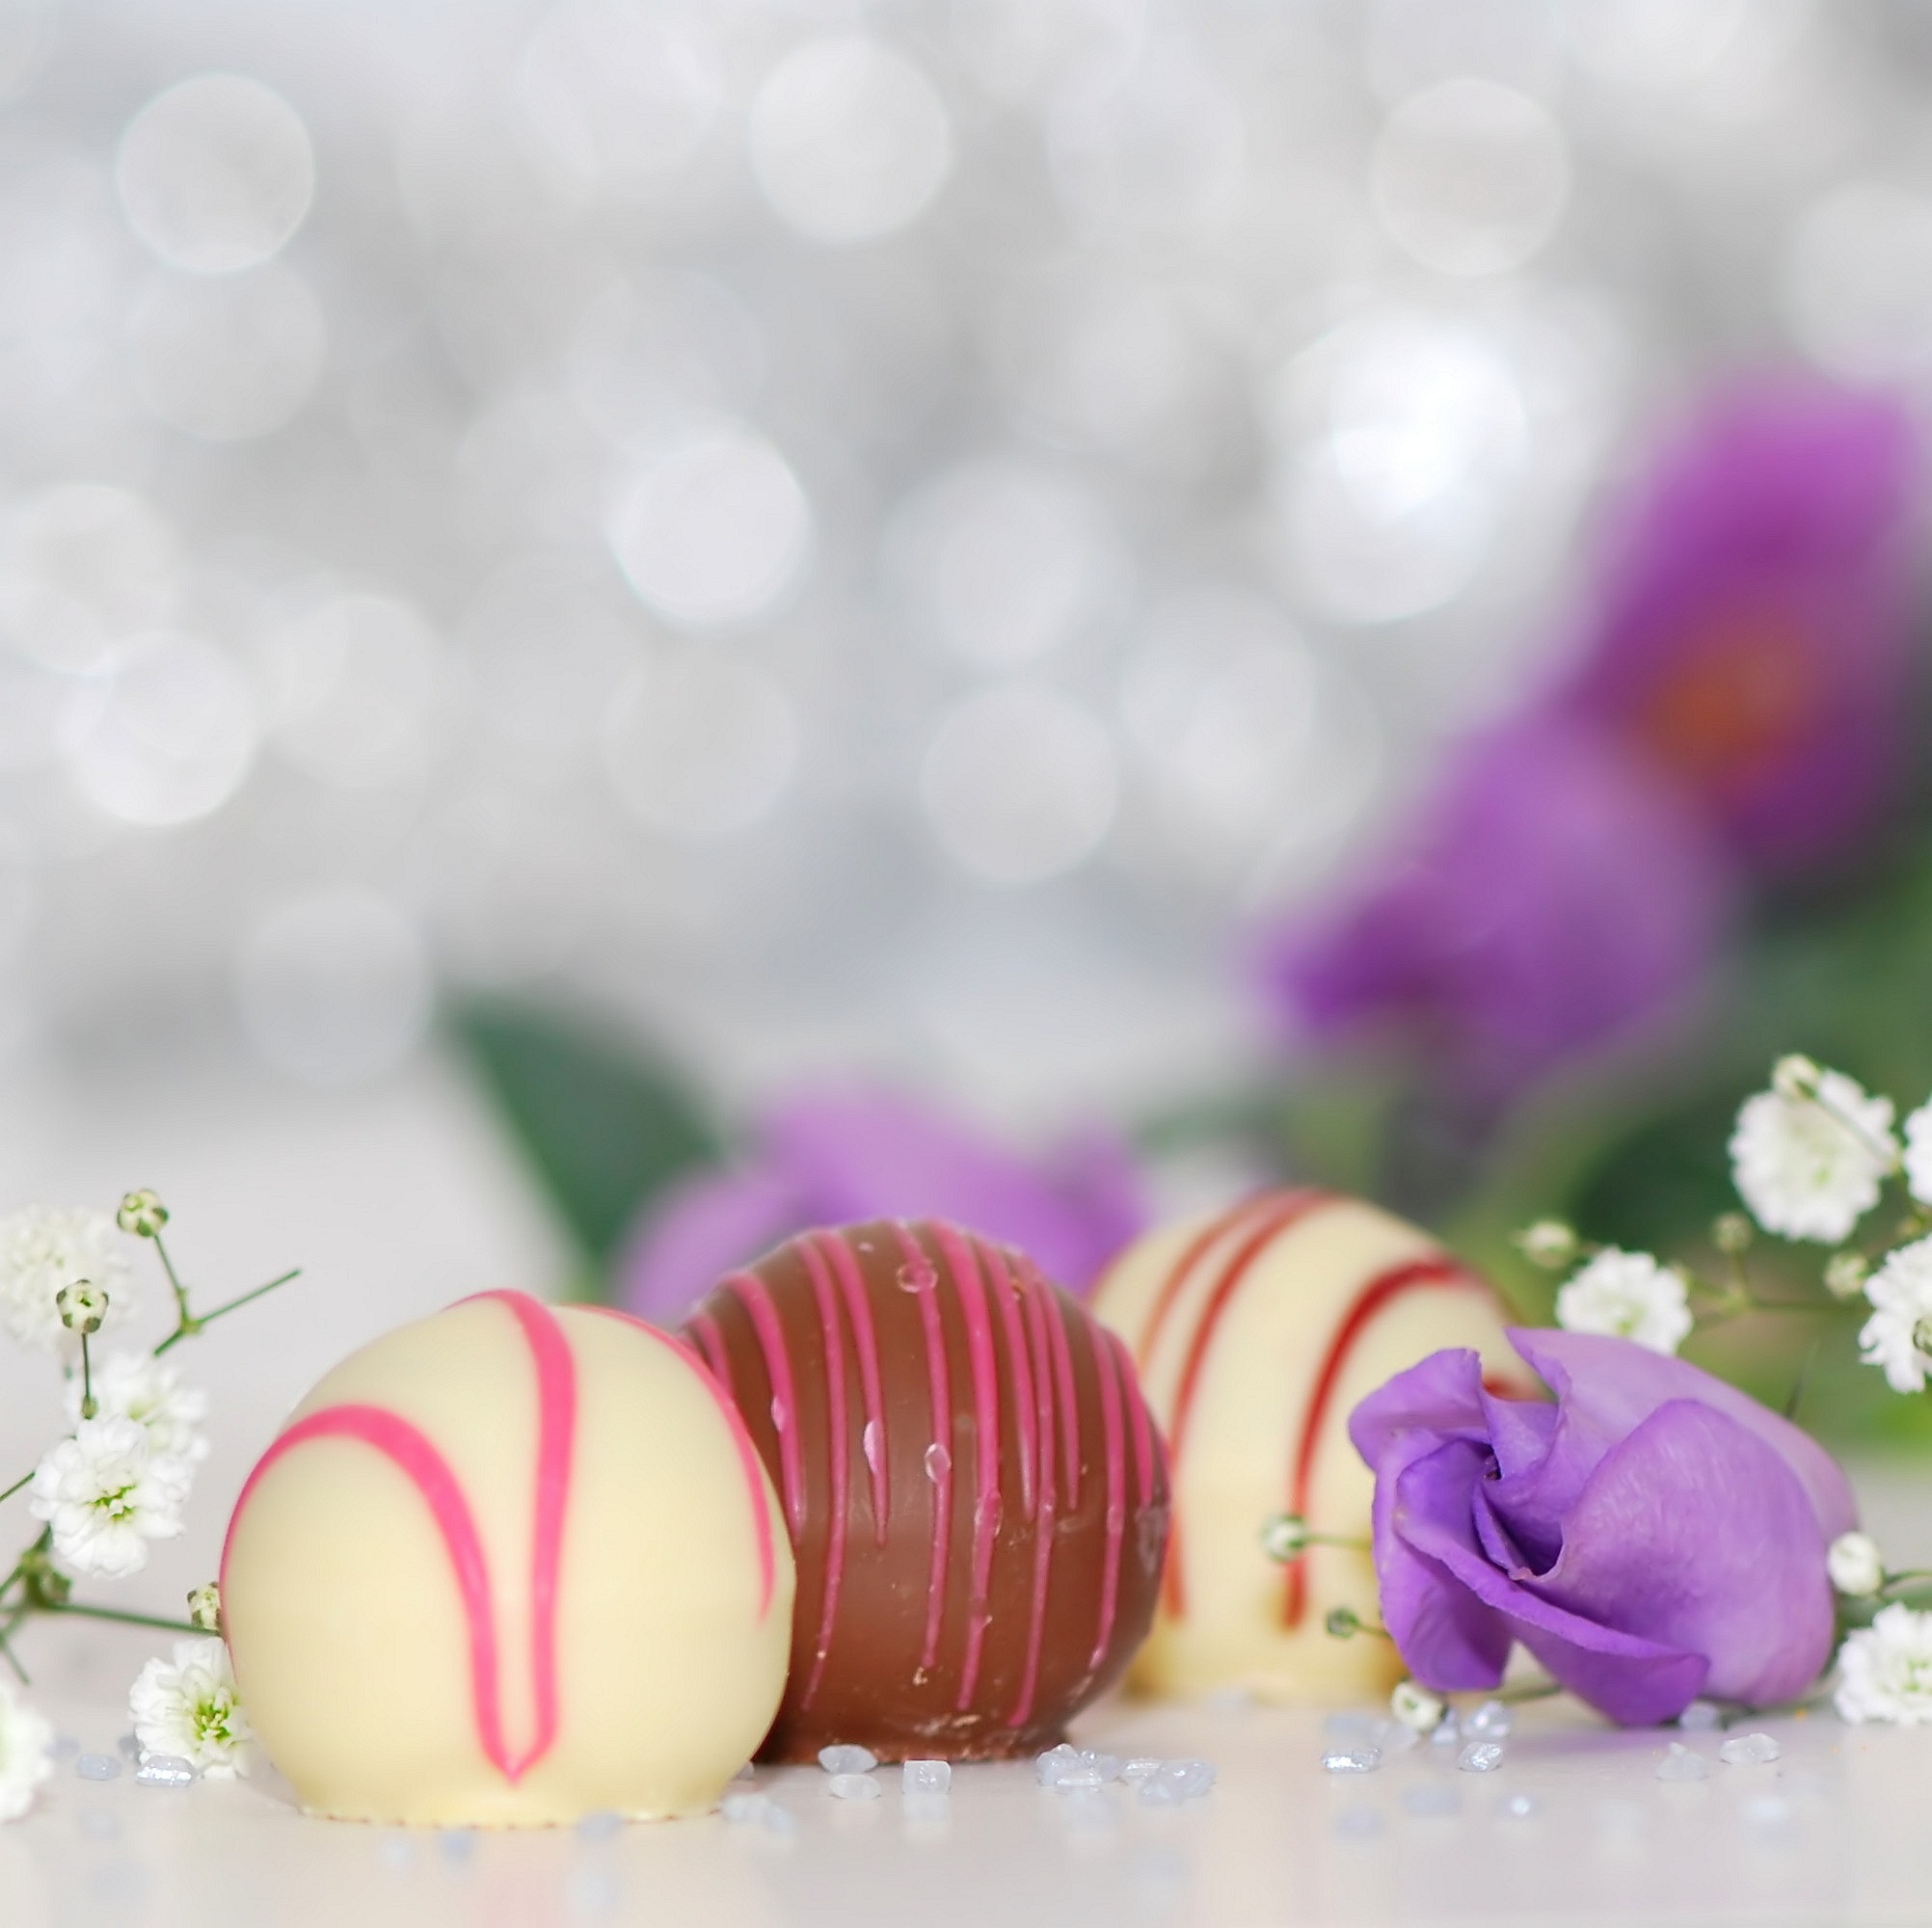
sweet, flower, purple, petal, food, color, pink, chocolate, gourmet, dessert, close up, calories, sweet dish, cocoa, sugar, nutrition, candy, confection, packed, sweetness, chocolatier, confectionery, macro photography, nibble, chocolates, truffle, dark chocolate, easter egg, fine chocolates, confiserie, chocolate praline, white chocolate, candy store balls, chocolate confectionery, chocolate truffles, truffles chocolates, truffle chocolates